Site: brandenburg
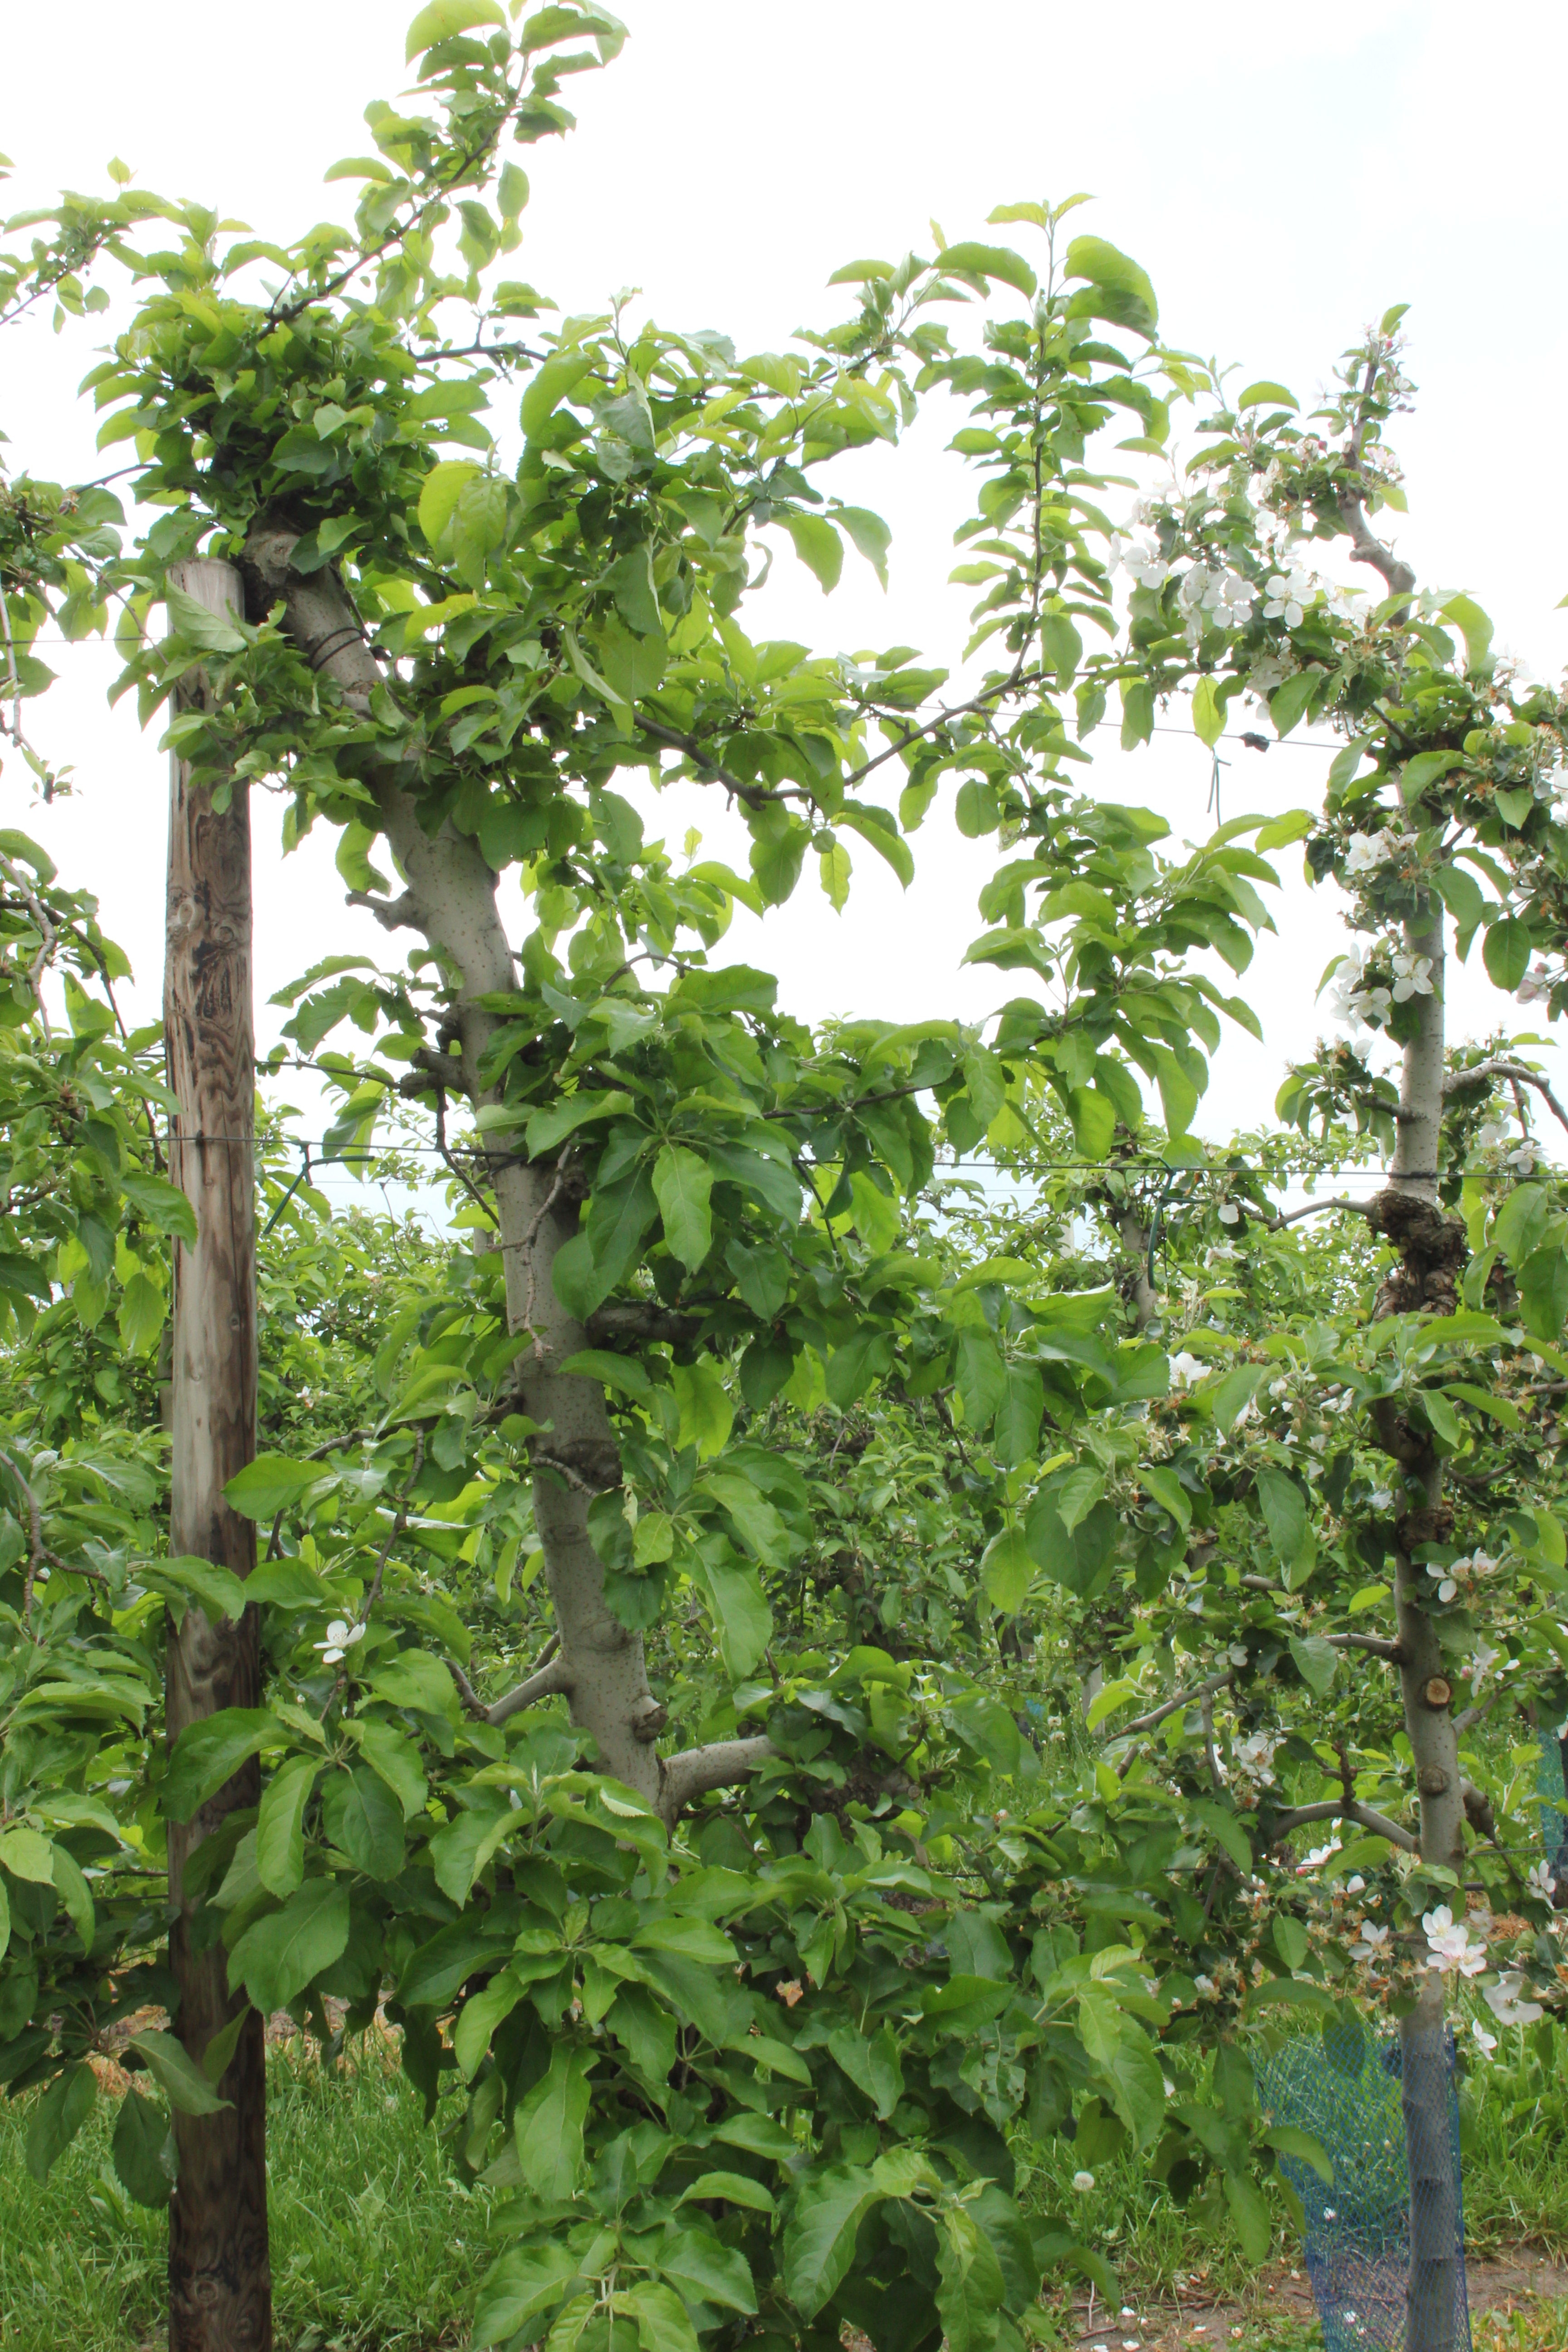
Growth stage (BBCH 67): Flowering